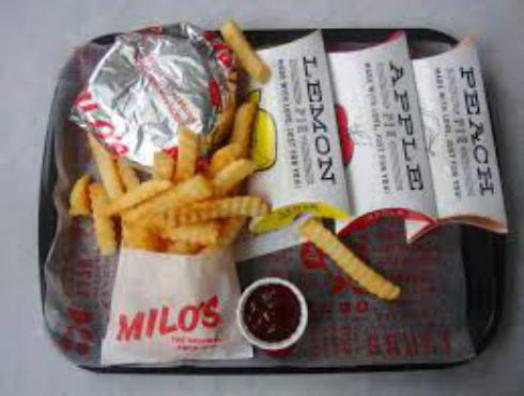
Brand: milo's hamburgers
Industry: Food